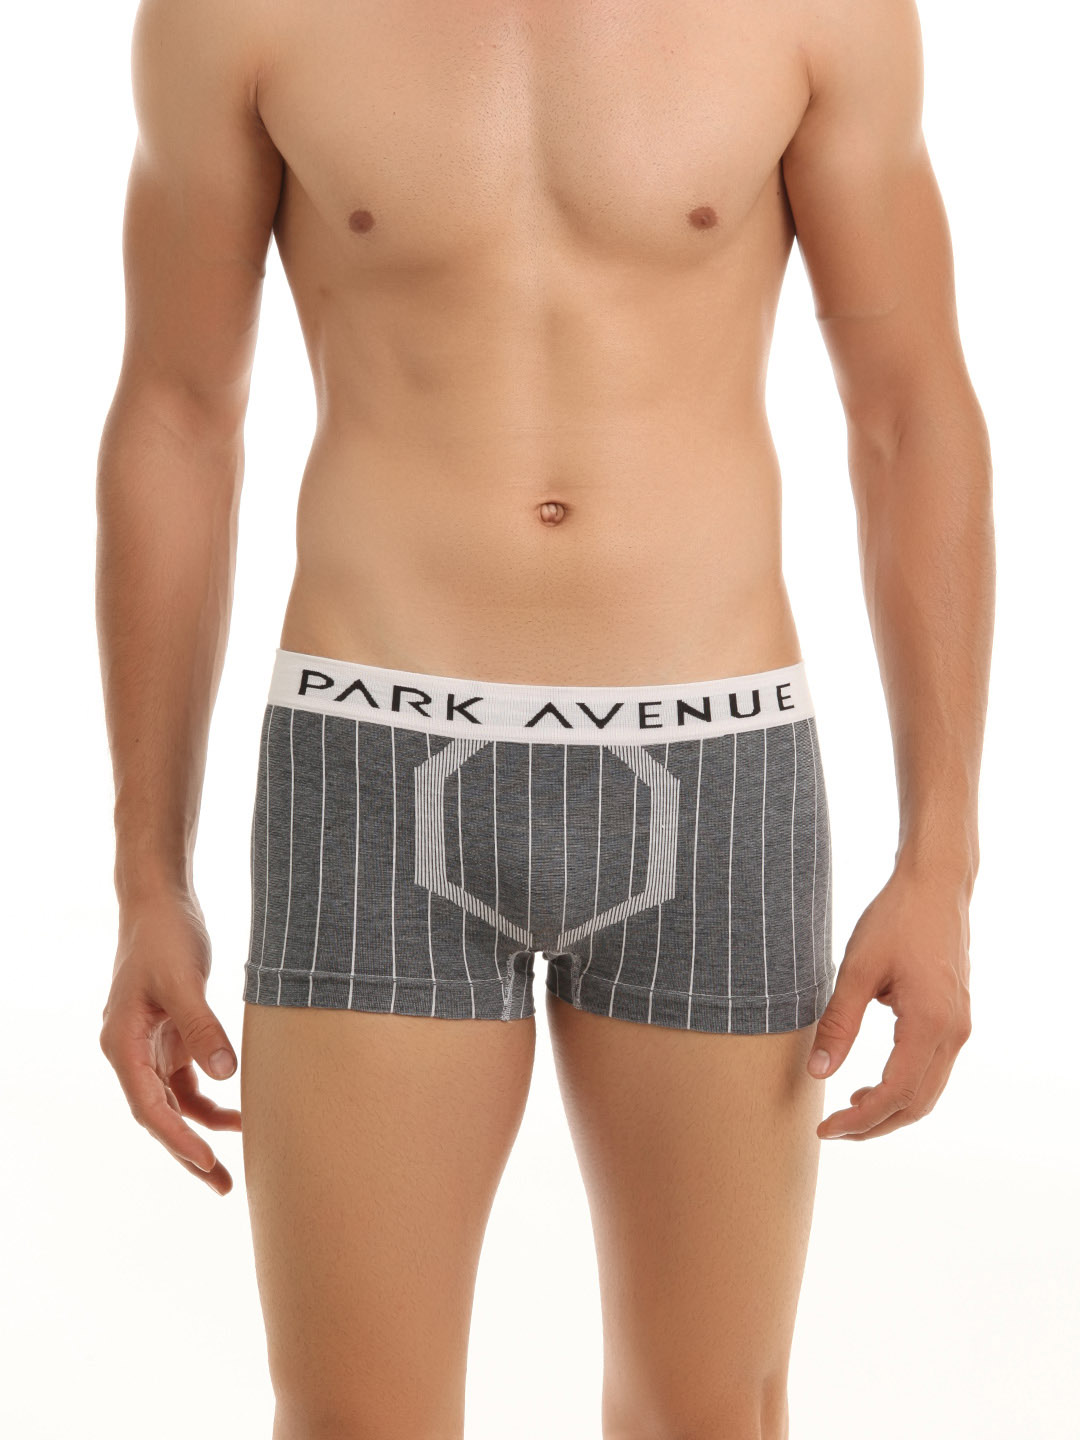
Park Avenue White Brief
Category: Apparel / Innerwear / Briefs
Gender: Men
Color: White
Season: Summer 2016
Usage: Casual